The Typing of the Dead

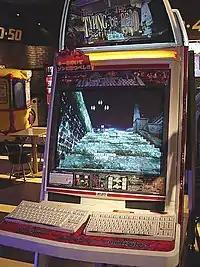
An original arcade cabinet of the game

"The Typing of the Dead" was originally released for arcades in Japan in 1999 with a special cabinet equipped with dual QWERTY keyboards. The game was one of the first developments by Smilebit, a team of Sega developers that had recently spun off as a new company.